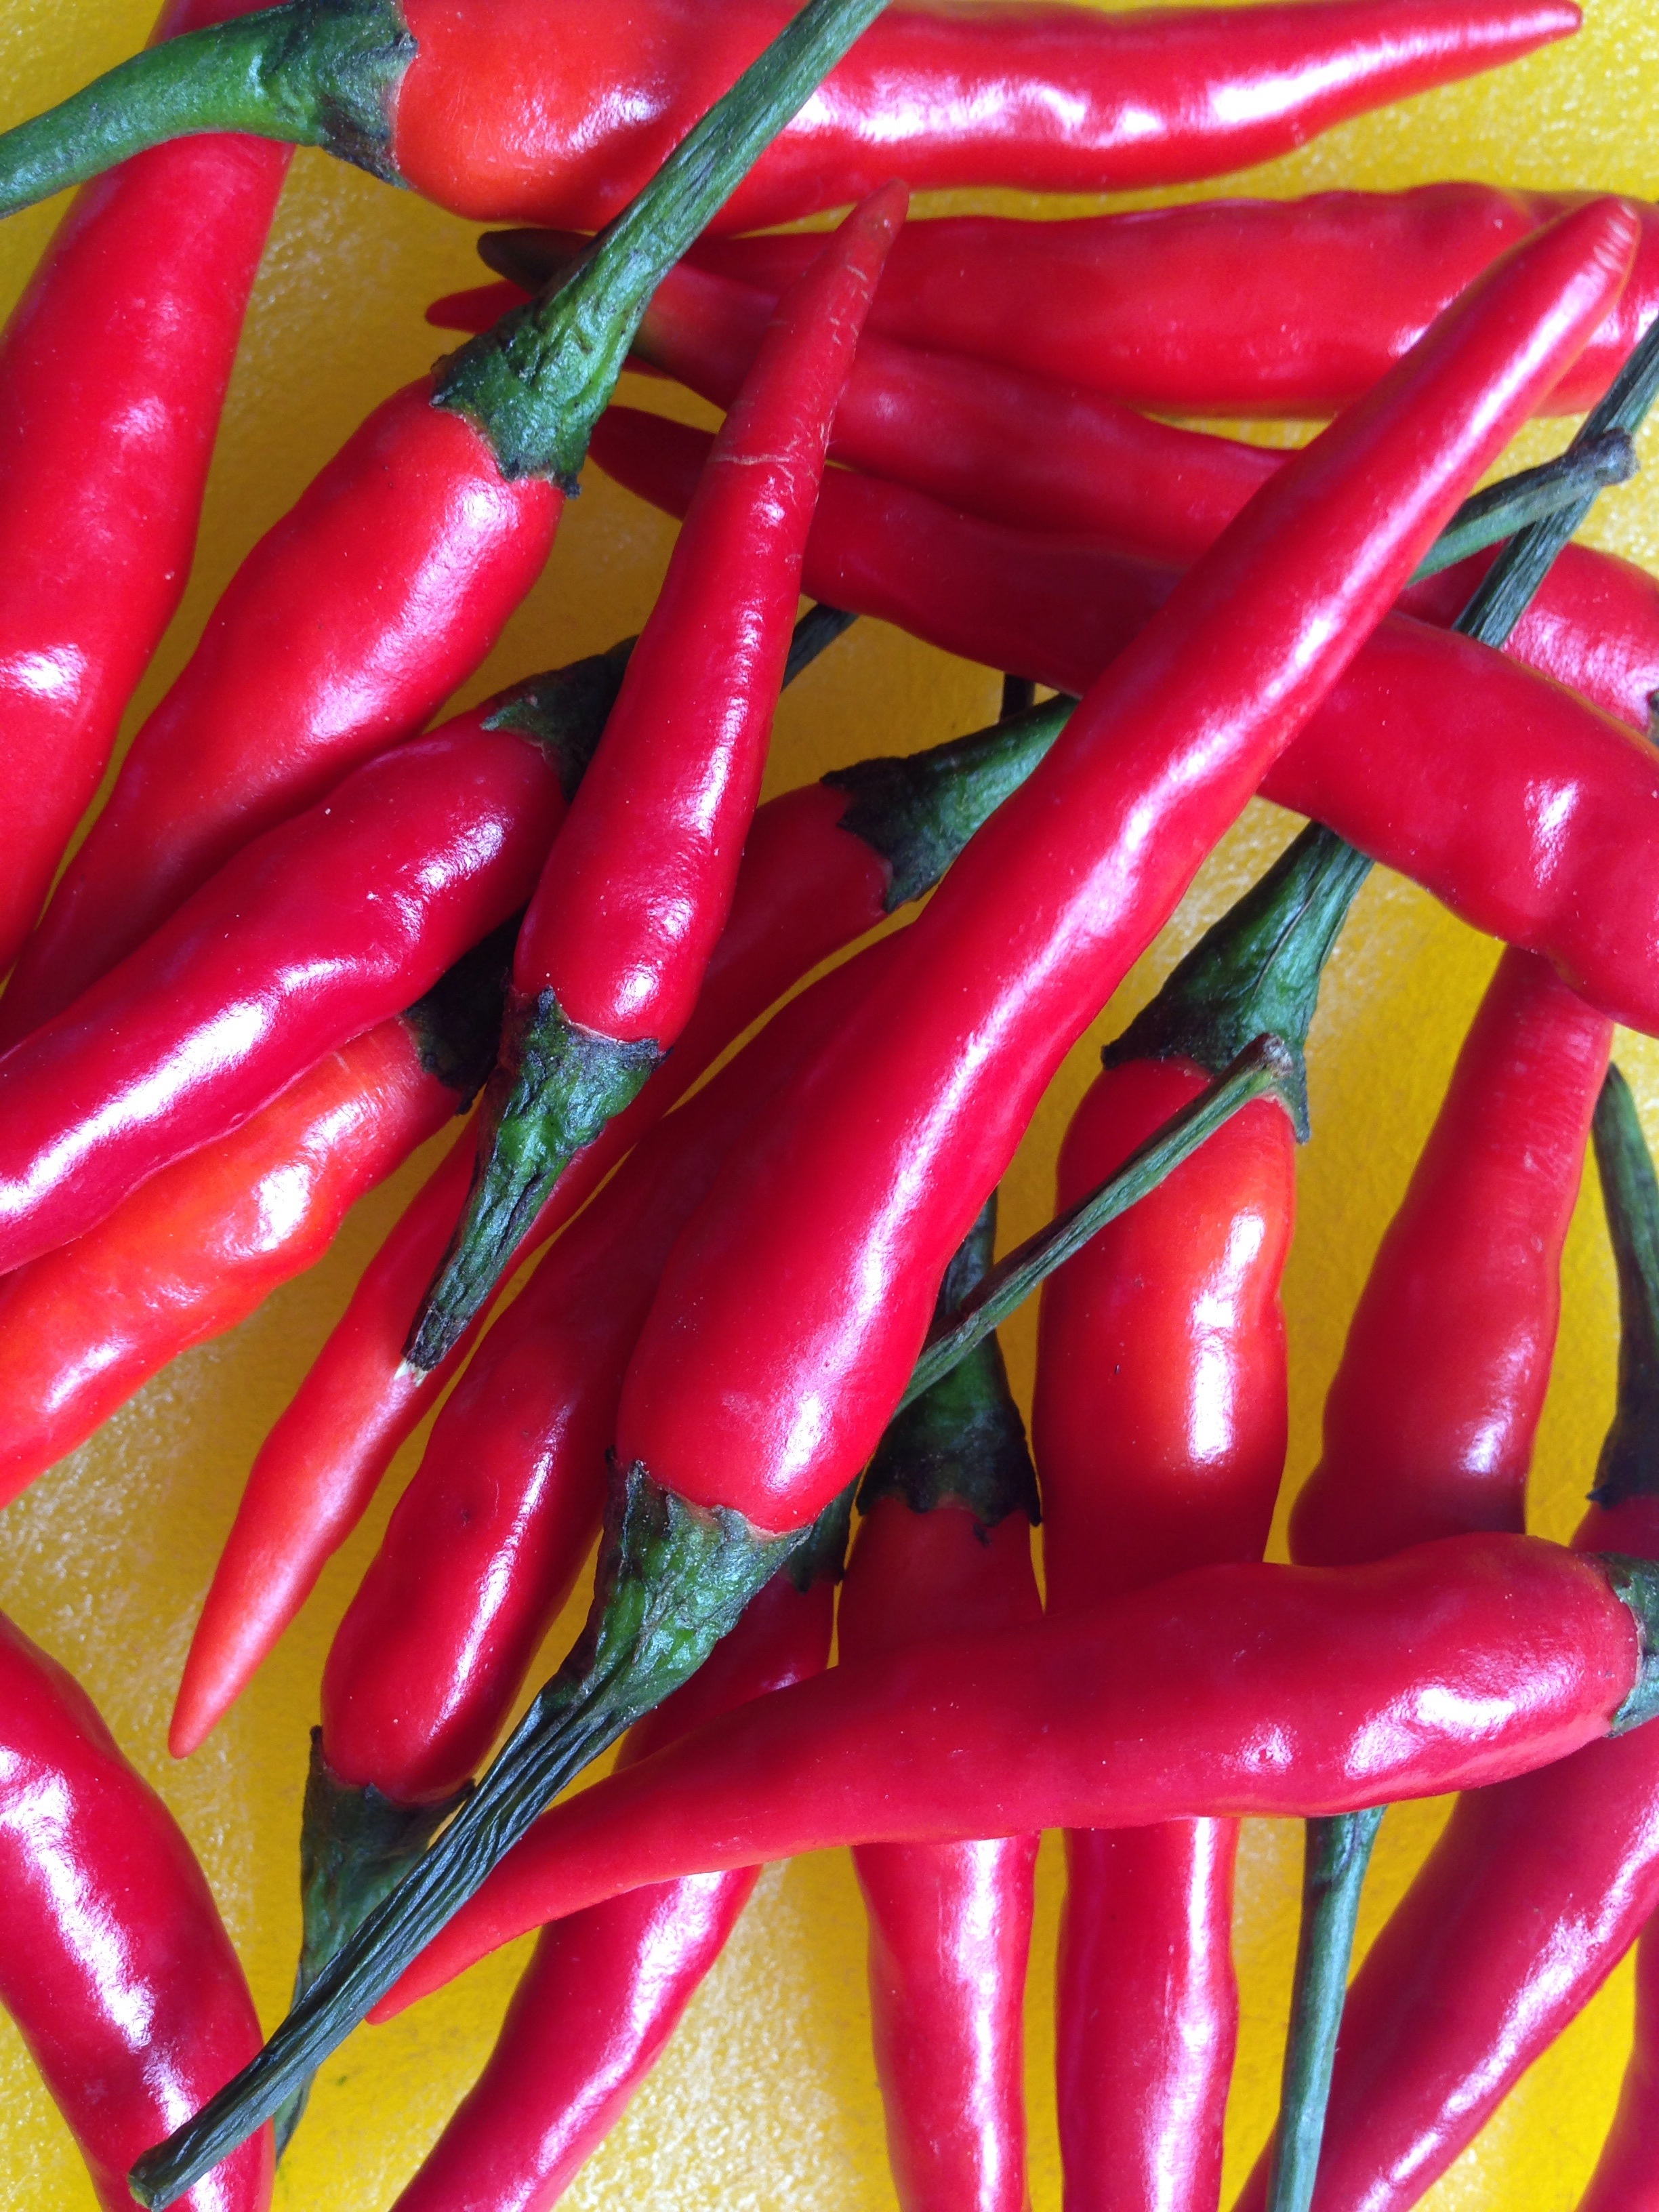
sharp, plant, food, spice, chili, red, produce, vegetable, eat, pepperoni, pods, capsicum, flowering plant, chili pepper, cayenne pepper, land plant, bird's eye chili, serrano pepper, malagueta pepper, peperoncini, bell peppers and chili peppers, pimiento, tabasco pepper, italian sweet pepper